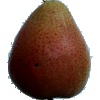
Label: Pear Forelle 1